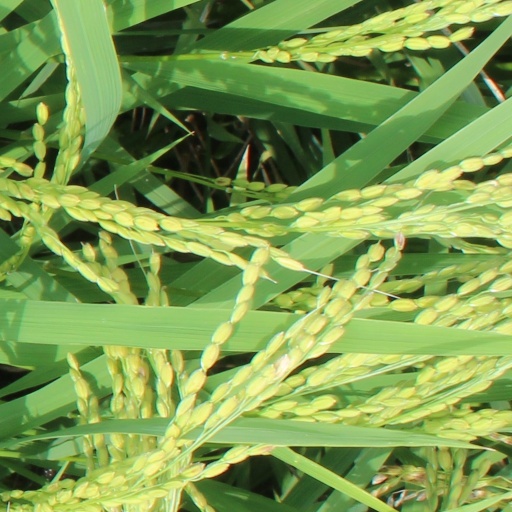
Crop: rice